Kurt Russell

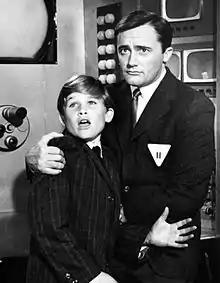
Russell with Robert Vaughn in a 1964 episode of "The Man from U.N.C.L.E."

Russell made his film debut with an uncredited part for "It Happened at the World's Fair", playing a boy who kicked a pilot (Elvis Presley) in the leg. On April 24, 1963, Russell guest-starred in the ABC series "Our Man Higgins", starring Stanley Holloway as an English butler in an American family. Later, he played the title role in the ABC Western series "The Travels of Jaimie McPheeters" (1963–64). The show was based on Robert Lewis Taylor's eponymous novel, which won the Pulitzer Prize for fiction in 1959. In 1964, Russell guest-starred in "Nemesis", an episode of the ABC series "The Fugitive" in which, as the son of police Lt. Phillip Gerard, he is unintentionally kidnapped by his father's quarry, Doctor Richard Kimble. In NBC's "The Virginian", he played the mistaken orphan whose father, played by Rory Calhoun, was an outlaw who was still alive and recently released from prison looking for his son. Russell played a similar role as a kid named Packy Kerlin in the 1964 episode "Blue Heaven" for the Western series "Gunsmoke". At age 13, Russell played the role of Jungle Boy on an episode of CBS's "Gilligan's Island", which aired on February 6, 1965.